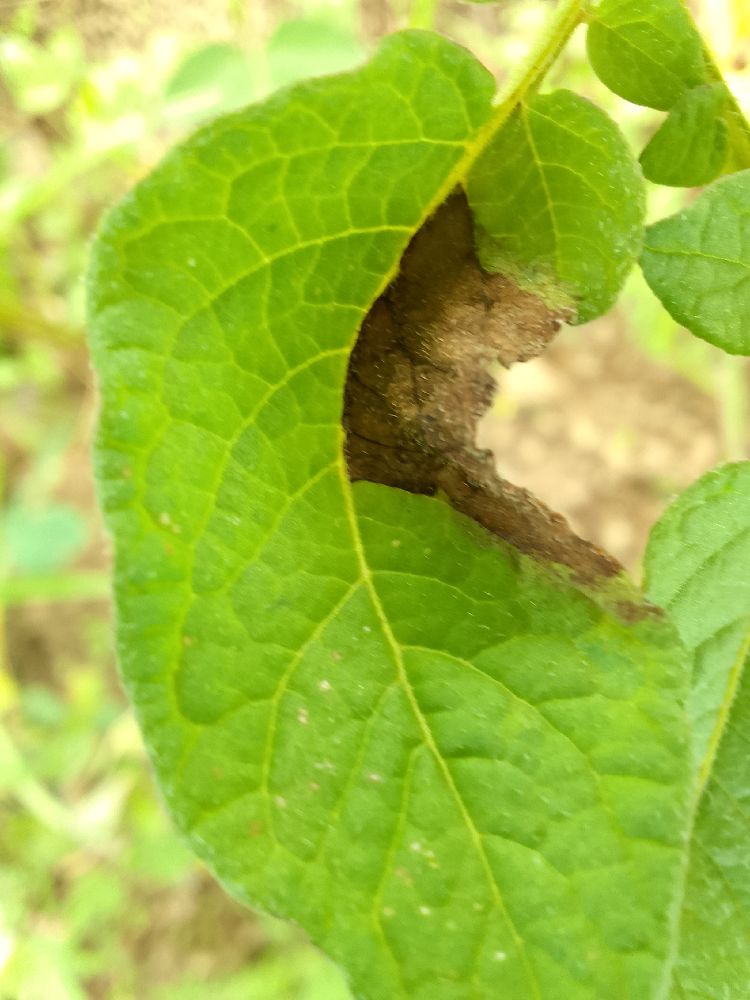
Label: Late blight